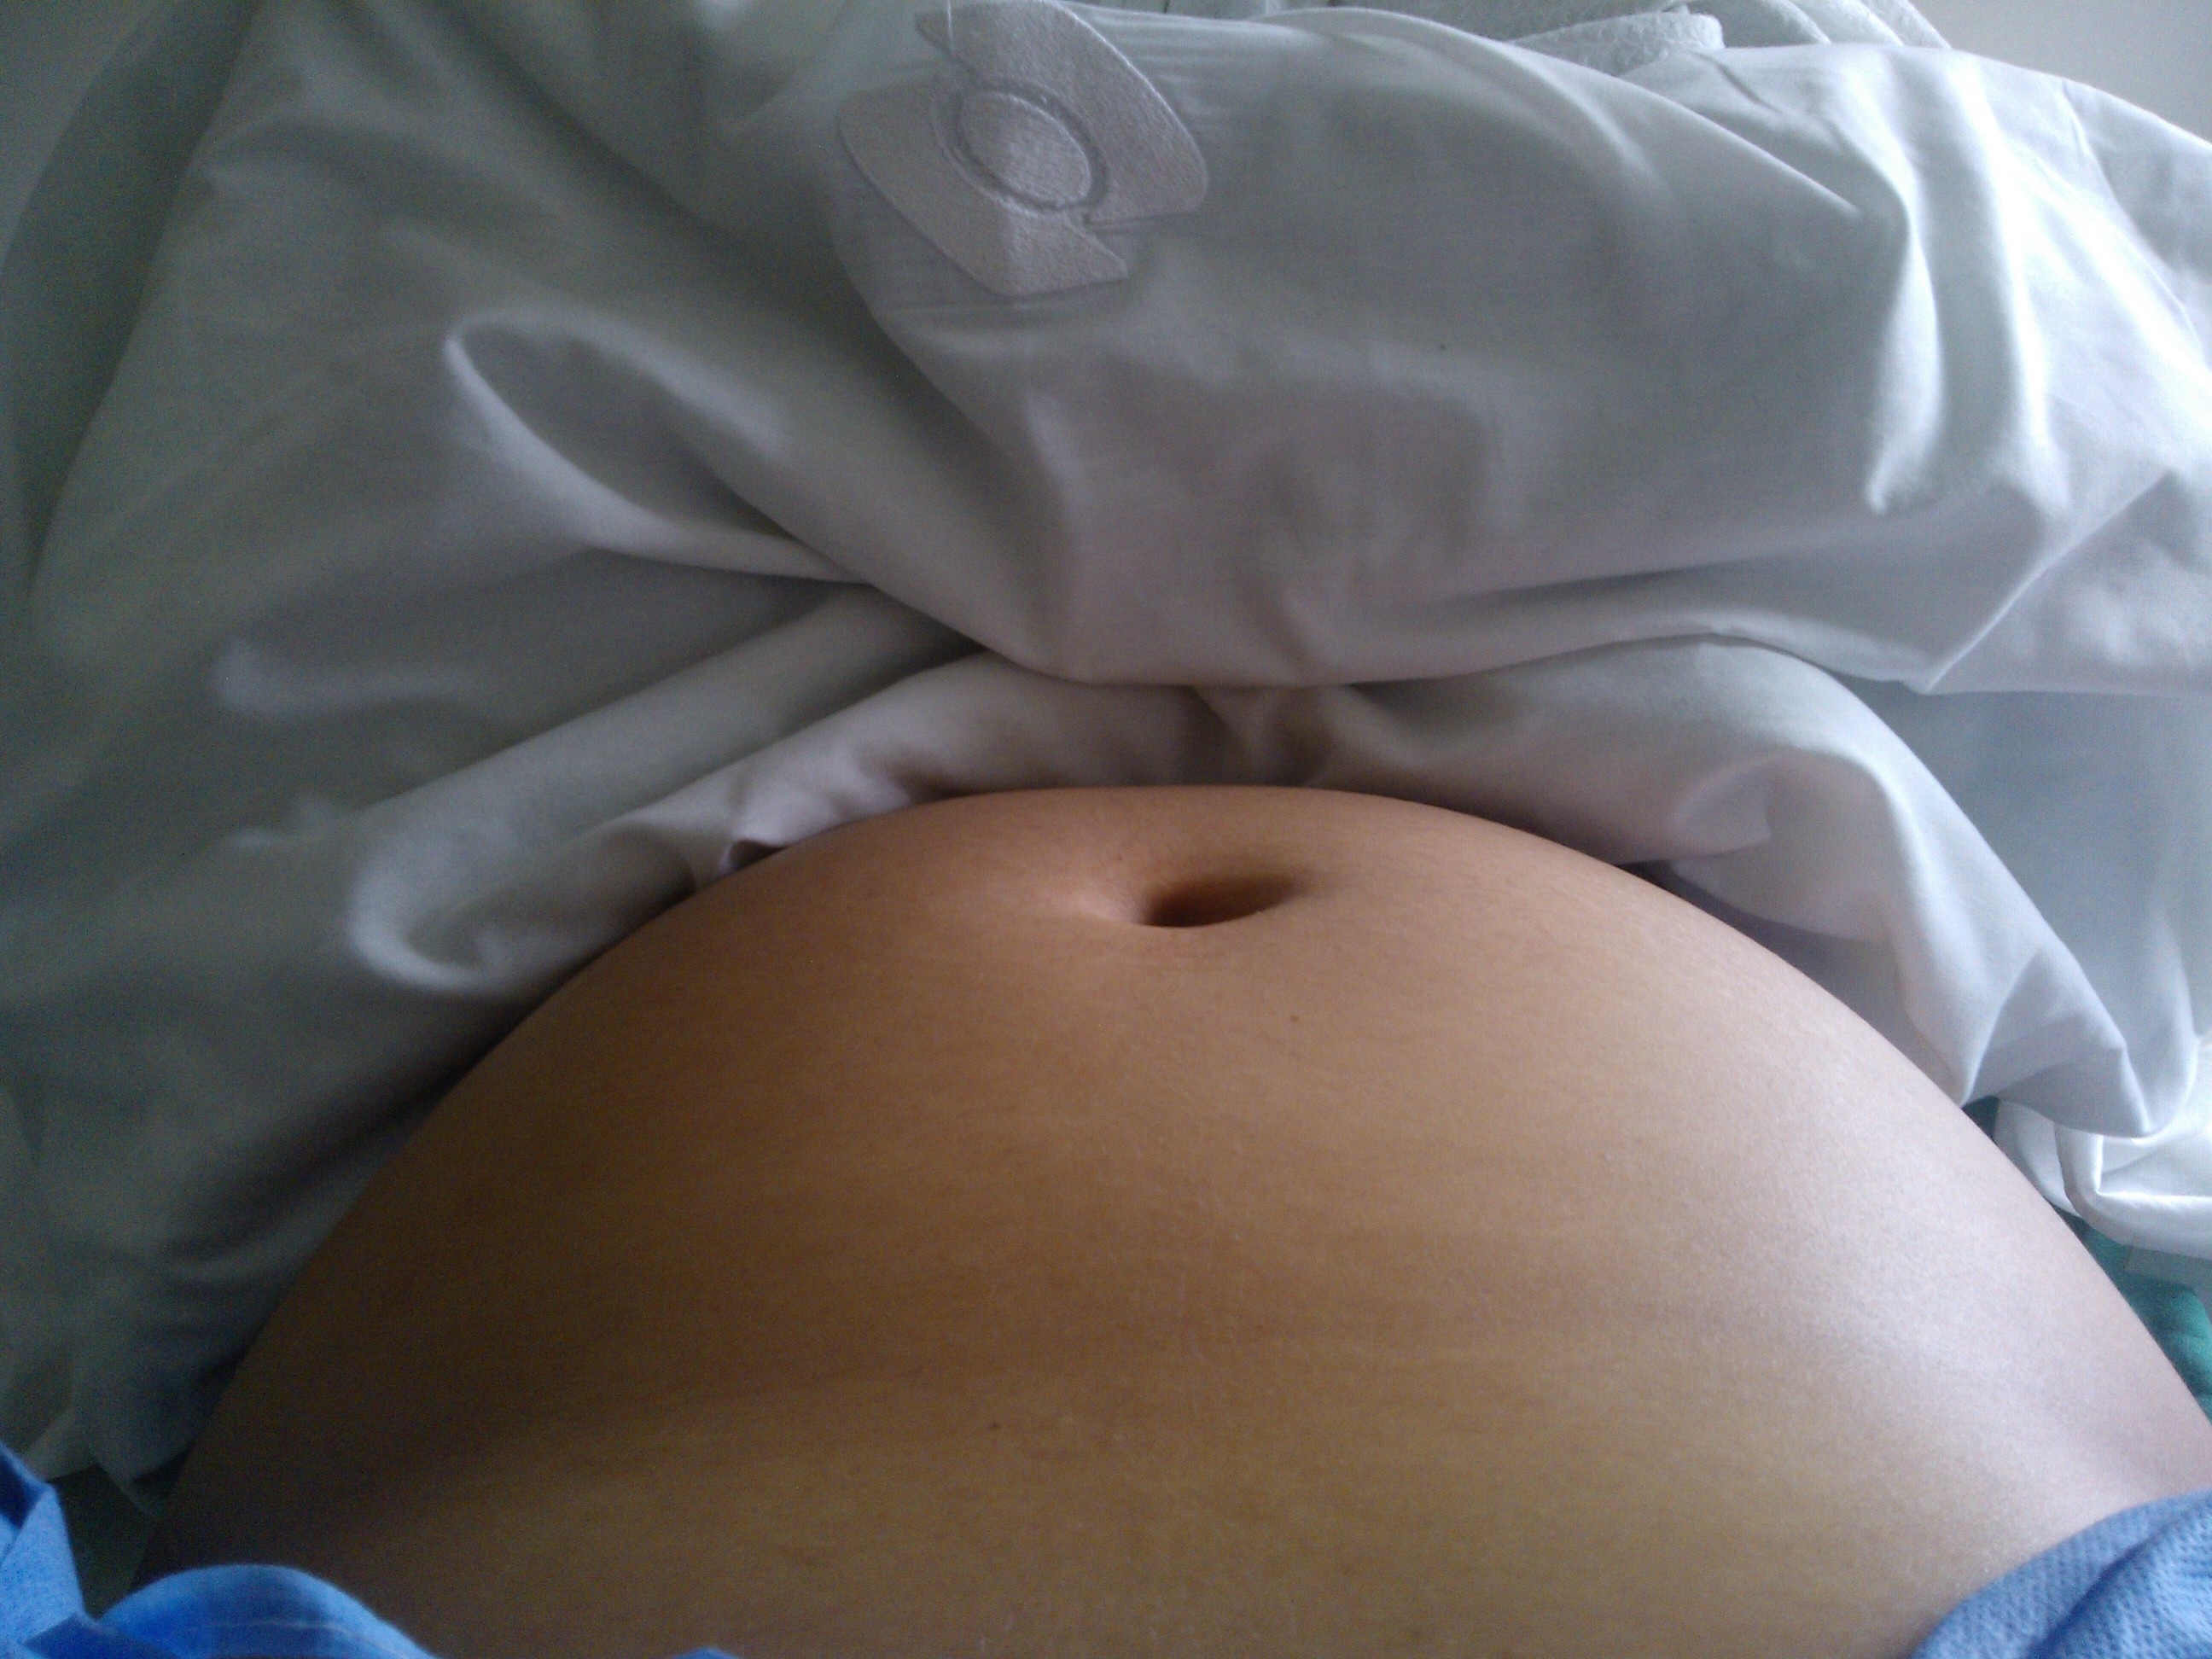
hand, trunk, leg, clothing, arm, muscle, mouth, chest, pregnancy, human body, women, thigh, barriga, pregnant, mama, organ, abdomen, panza, maternal, undergarment